Walter Gendall

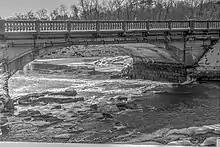
Gendall's mills formerly stood beside today's East Main Street bridge carrying the traffic of Maine State Route 88

During King Philip's War, while at Fort Lyall in Falmouth in August 1676, Captain Gendall decided that the "furious natives" were of sufficient anger that he sent word to Boston for reinforcements. He was granted a detachment of 130 soldiers. A short while later, he was held captive, for ransom, by the natives, with whom he had been on good terms for years. He had visited their settlements and traded with their chiefs for animal skins. "He was much esteemed by all the tribes," wrote Charles Banks.